Iván Vargas Blanco

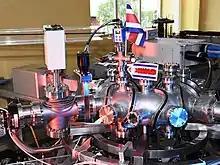
Stellarator of Costa Rica 1 (SCR-1). Photo Ruth Garita, OCM-TEC.

Prior to his return to Costa Rica, Vargas-Blanco succeeded in having the CIEMAT and the Costa Rica Institute of Technology sign a collaboration agreement to promote research in nuclear fusion plasmas between the two institutions. This allowed him in 2009 to continue conducting research in the field of nuclear fusion in Costa Rica with the dream of creating a laboratory and building a Stellarator device.